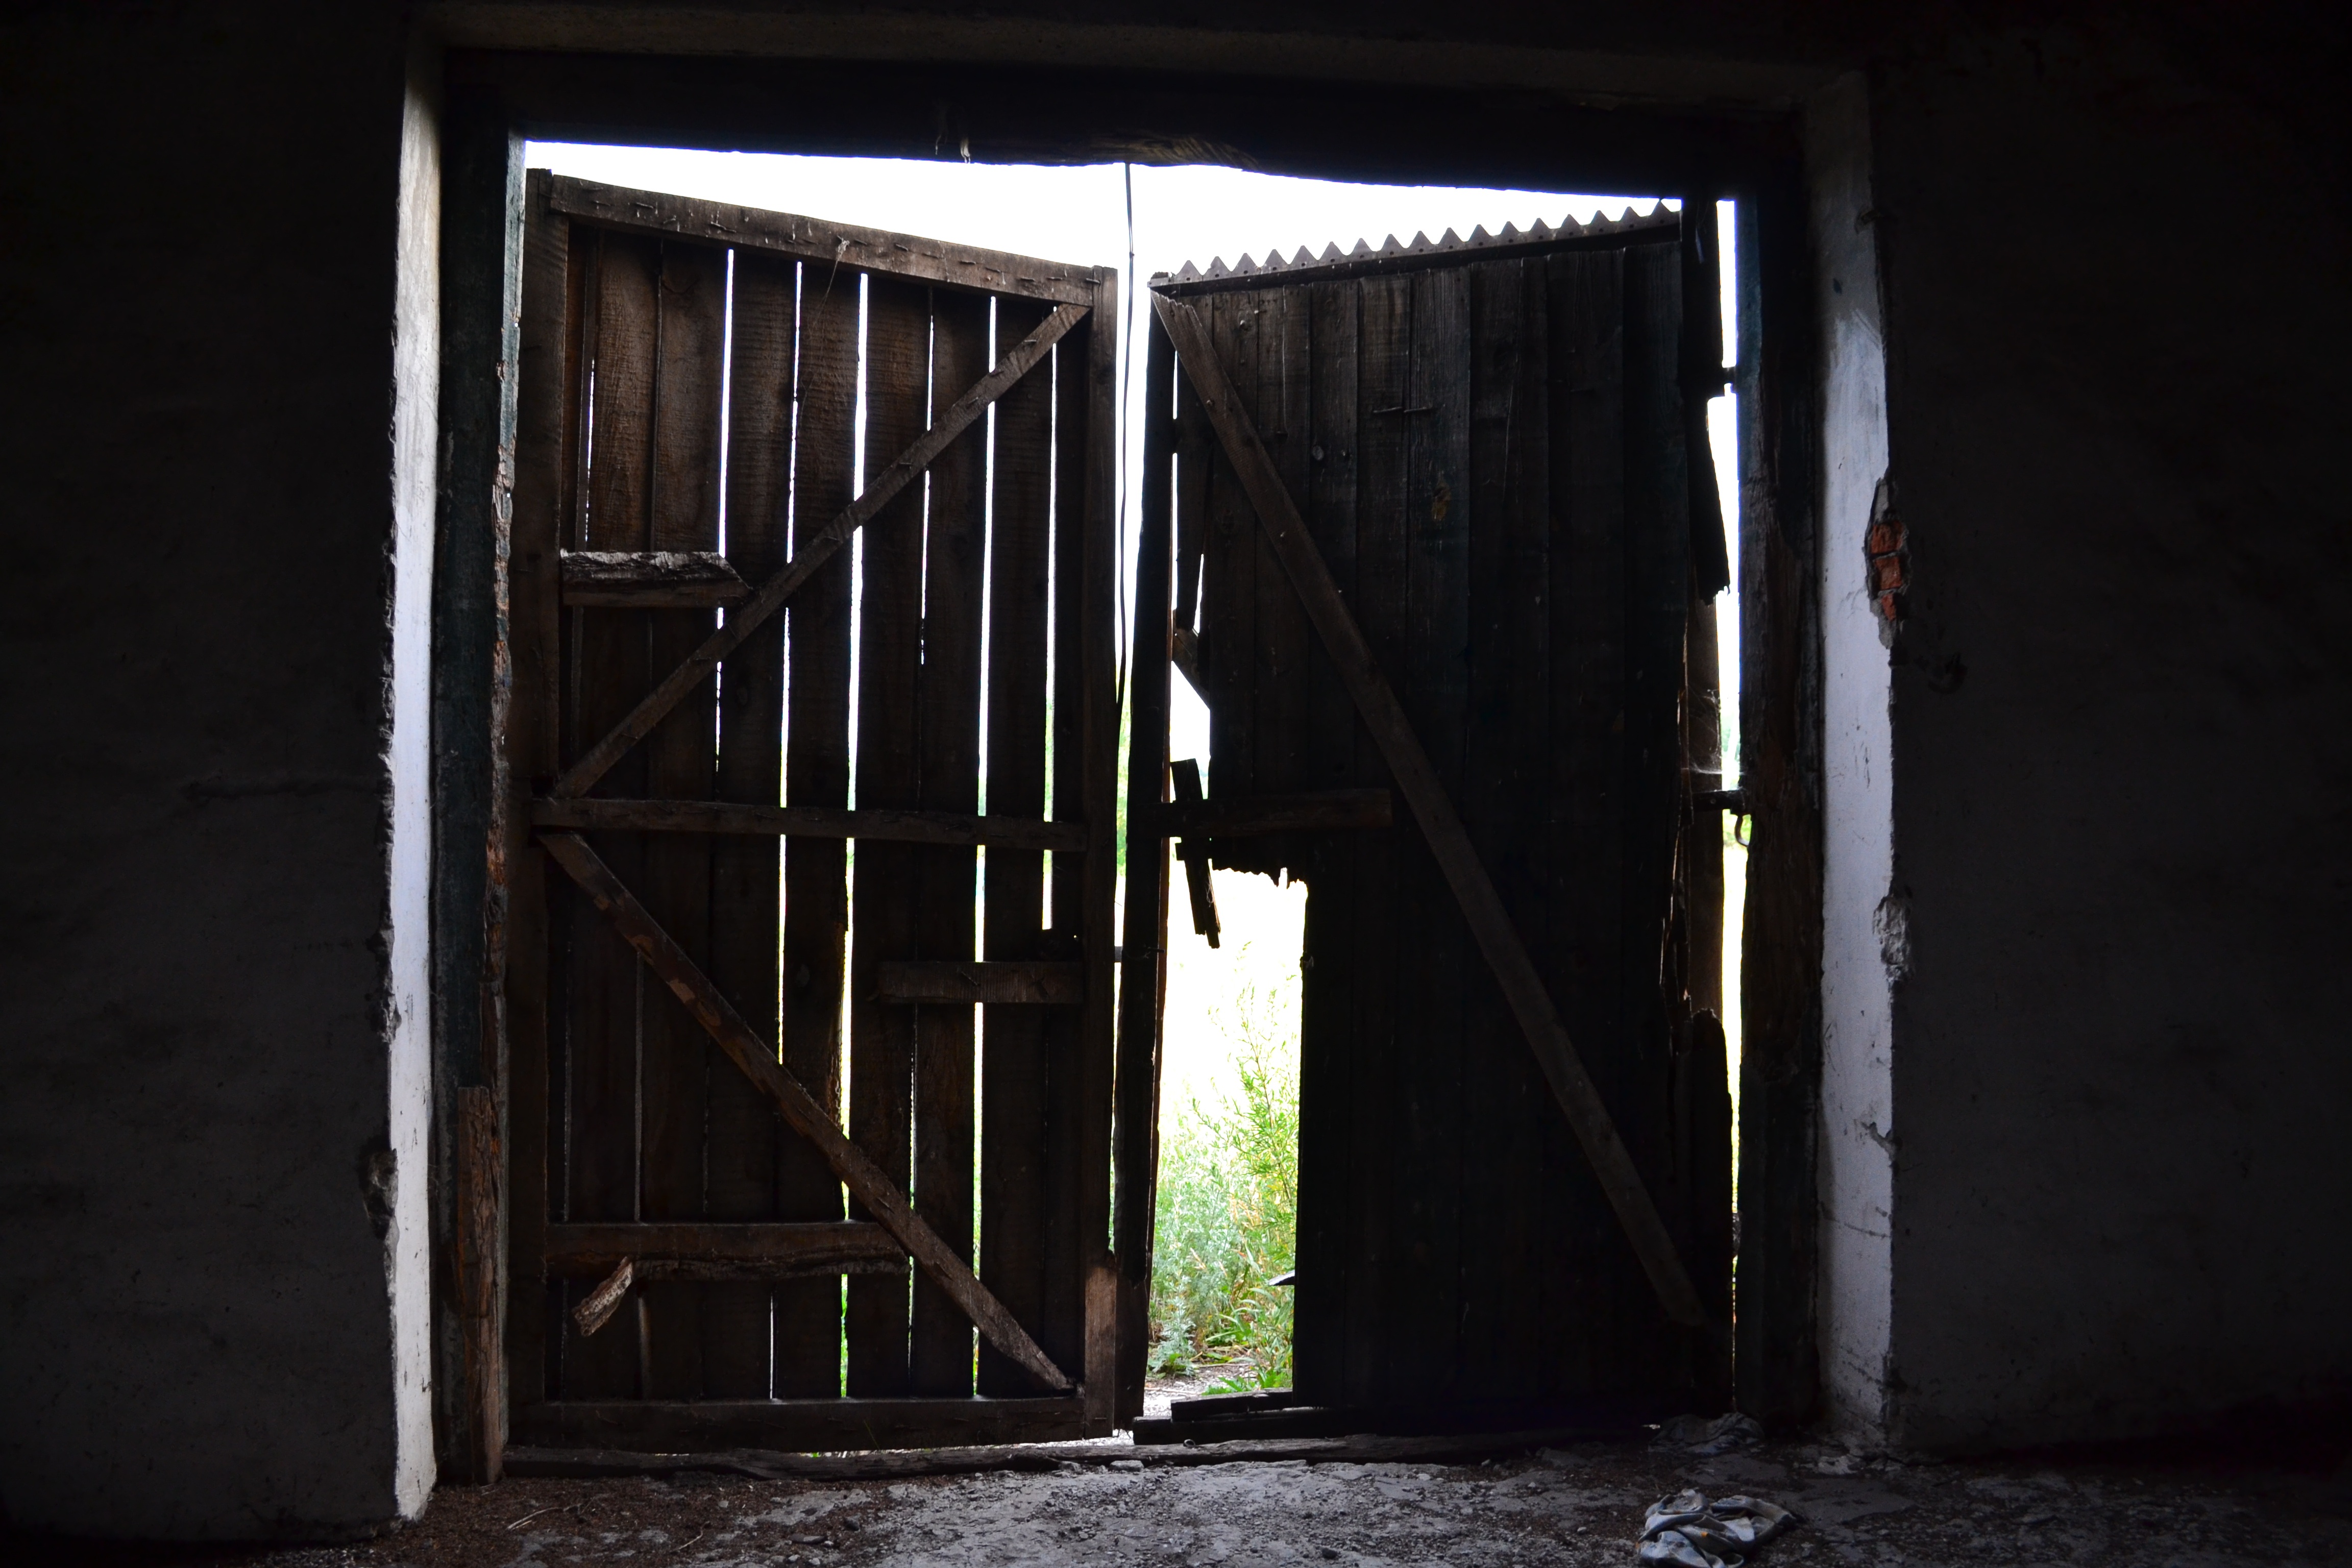
light, wood, house, window, hall, darkness, black, door